Filarioidea

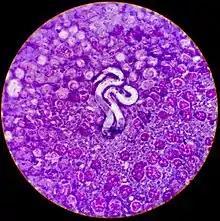
Microfilaria of "Dirofilaria immitis" (heartworms) in a lymph node of a dog with lymphoma. This baby nematode is in a pillow of intermediate-to-large, immature lymphocytes exhibiting multiple criteria of cancer.

In and about endemic regions filarial diseases have been public health concerns for as long as recorded history. Archaeological evidence for elephantiasis for example extends back some 3000 years, by which time apparently it already was no novelty.